Empress Matilda

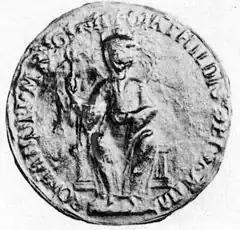
Matilda's great seal, the image possibly an accurate likeness of her

In the Holy Roman Empire, the young Matilda's court included knights, chaplains and ladies-in-waiting, although, unlike some queens of the period, she did not have her own personal chancellor to run her household, instead using the imperial chancellor. When acting as regent in Italy, she found the local rulers were prepared to accept a female ruler. Her Italian administration included the Italian chancellor, backed by experienced administrators. She was not called upon to make any major decisions, instead dealing with smaller matters and acting as the symbolic representative of her absent husband, meeting with and helping to negotiate with magnates and clergy.